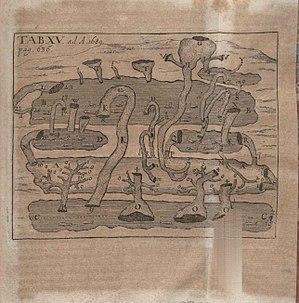
Le lac de Cerknica, en Slovénie, est le plus grand lac intermittent d'Europe.